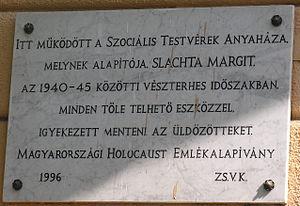
Margit Slachta, née le 18 septembre 1884 à Košice, en Hongrie, morte le 6 janvier 1974 à Buffalo est une femme politique et religieuse catholique hongroise.